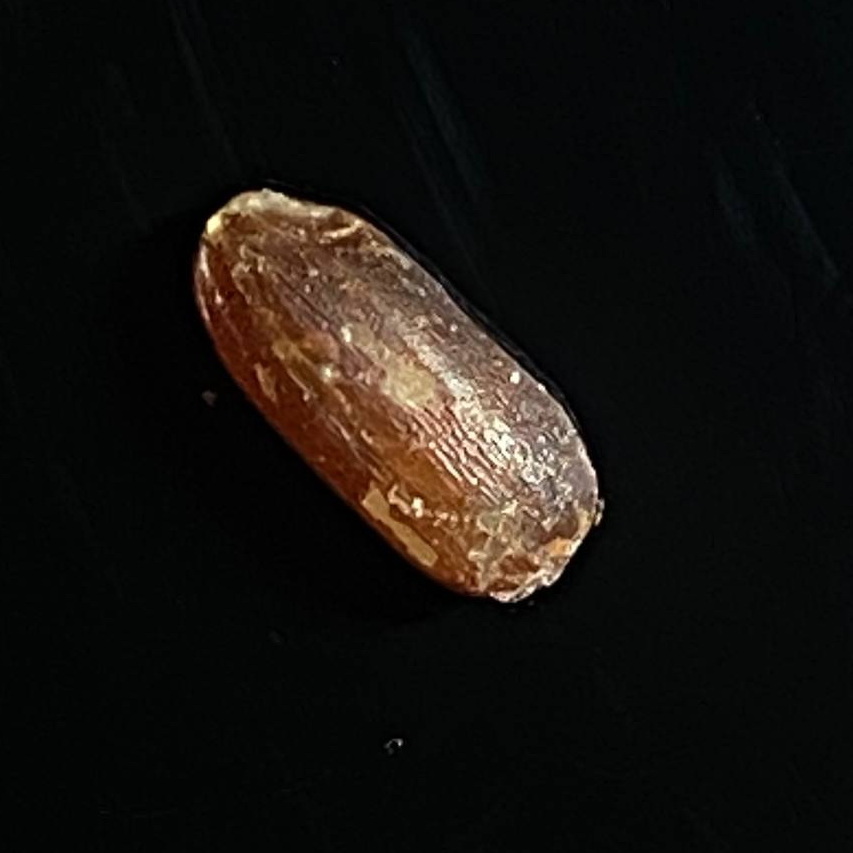
Rice variety: Lal_Biroi